Sido S.1

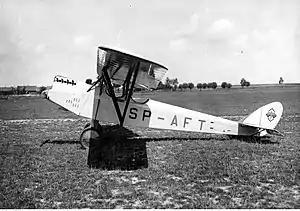

The Sido S.1 was a Polish two seat, parasol wing trainer aircraft, first flown in 1930.